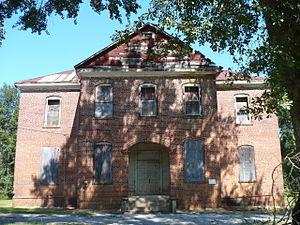
Thomaston est une ville des États-Unis située dans le comté de Marengo, dans l’État de l’Alabama. Lors du recensement de 2010, elle comptait 417 habitants.